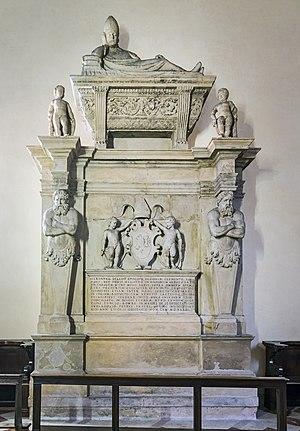
La cathédrale de Vicence est une église catholique romaine de Vicence, en Italie. Il s'agit de la cathédrale du diocèse de Vicence.